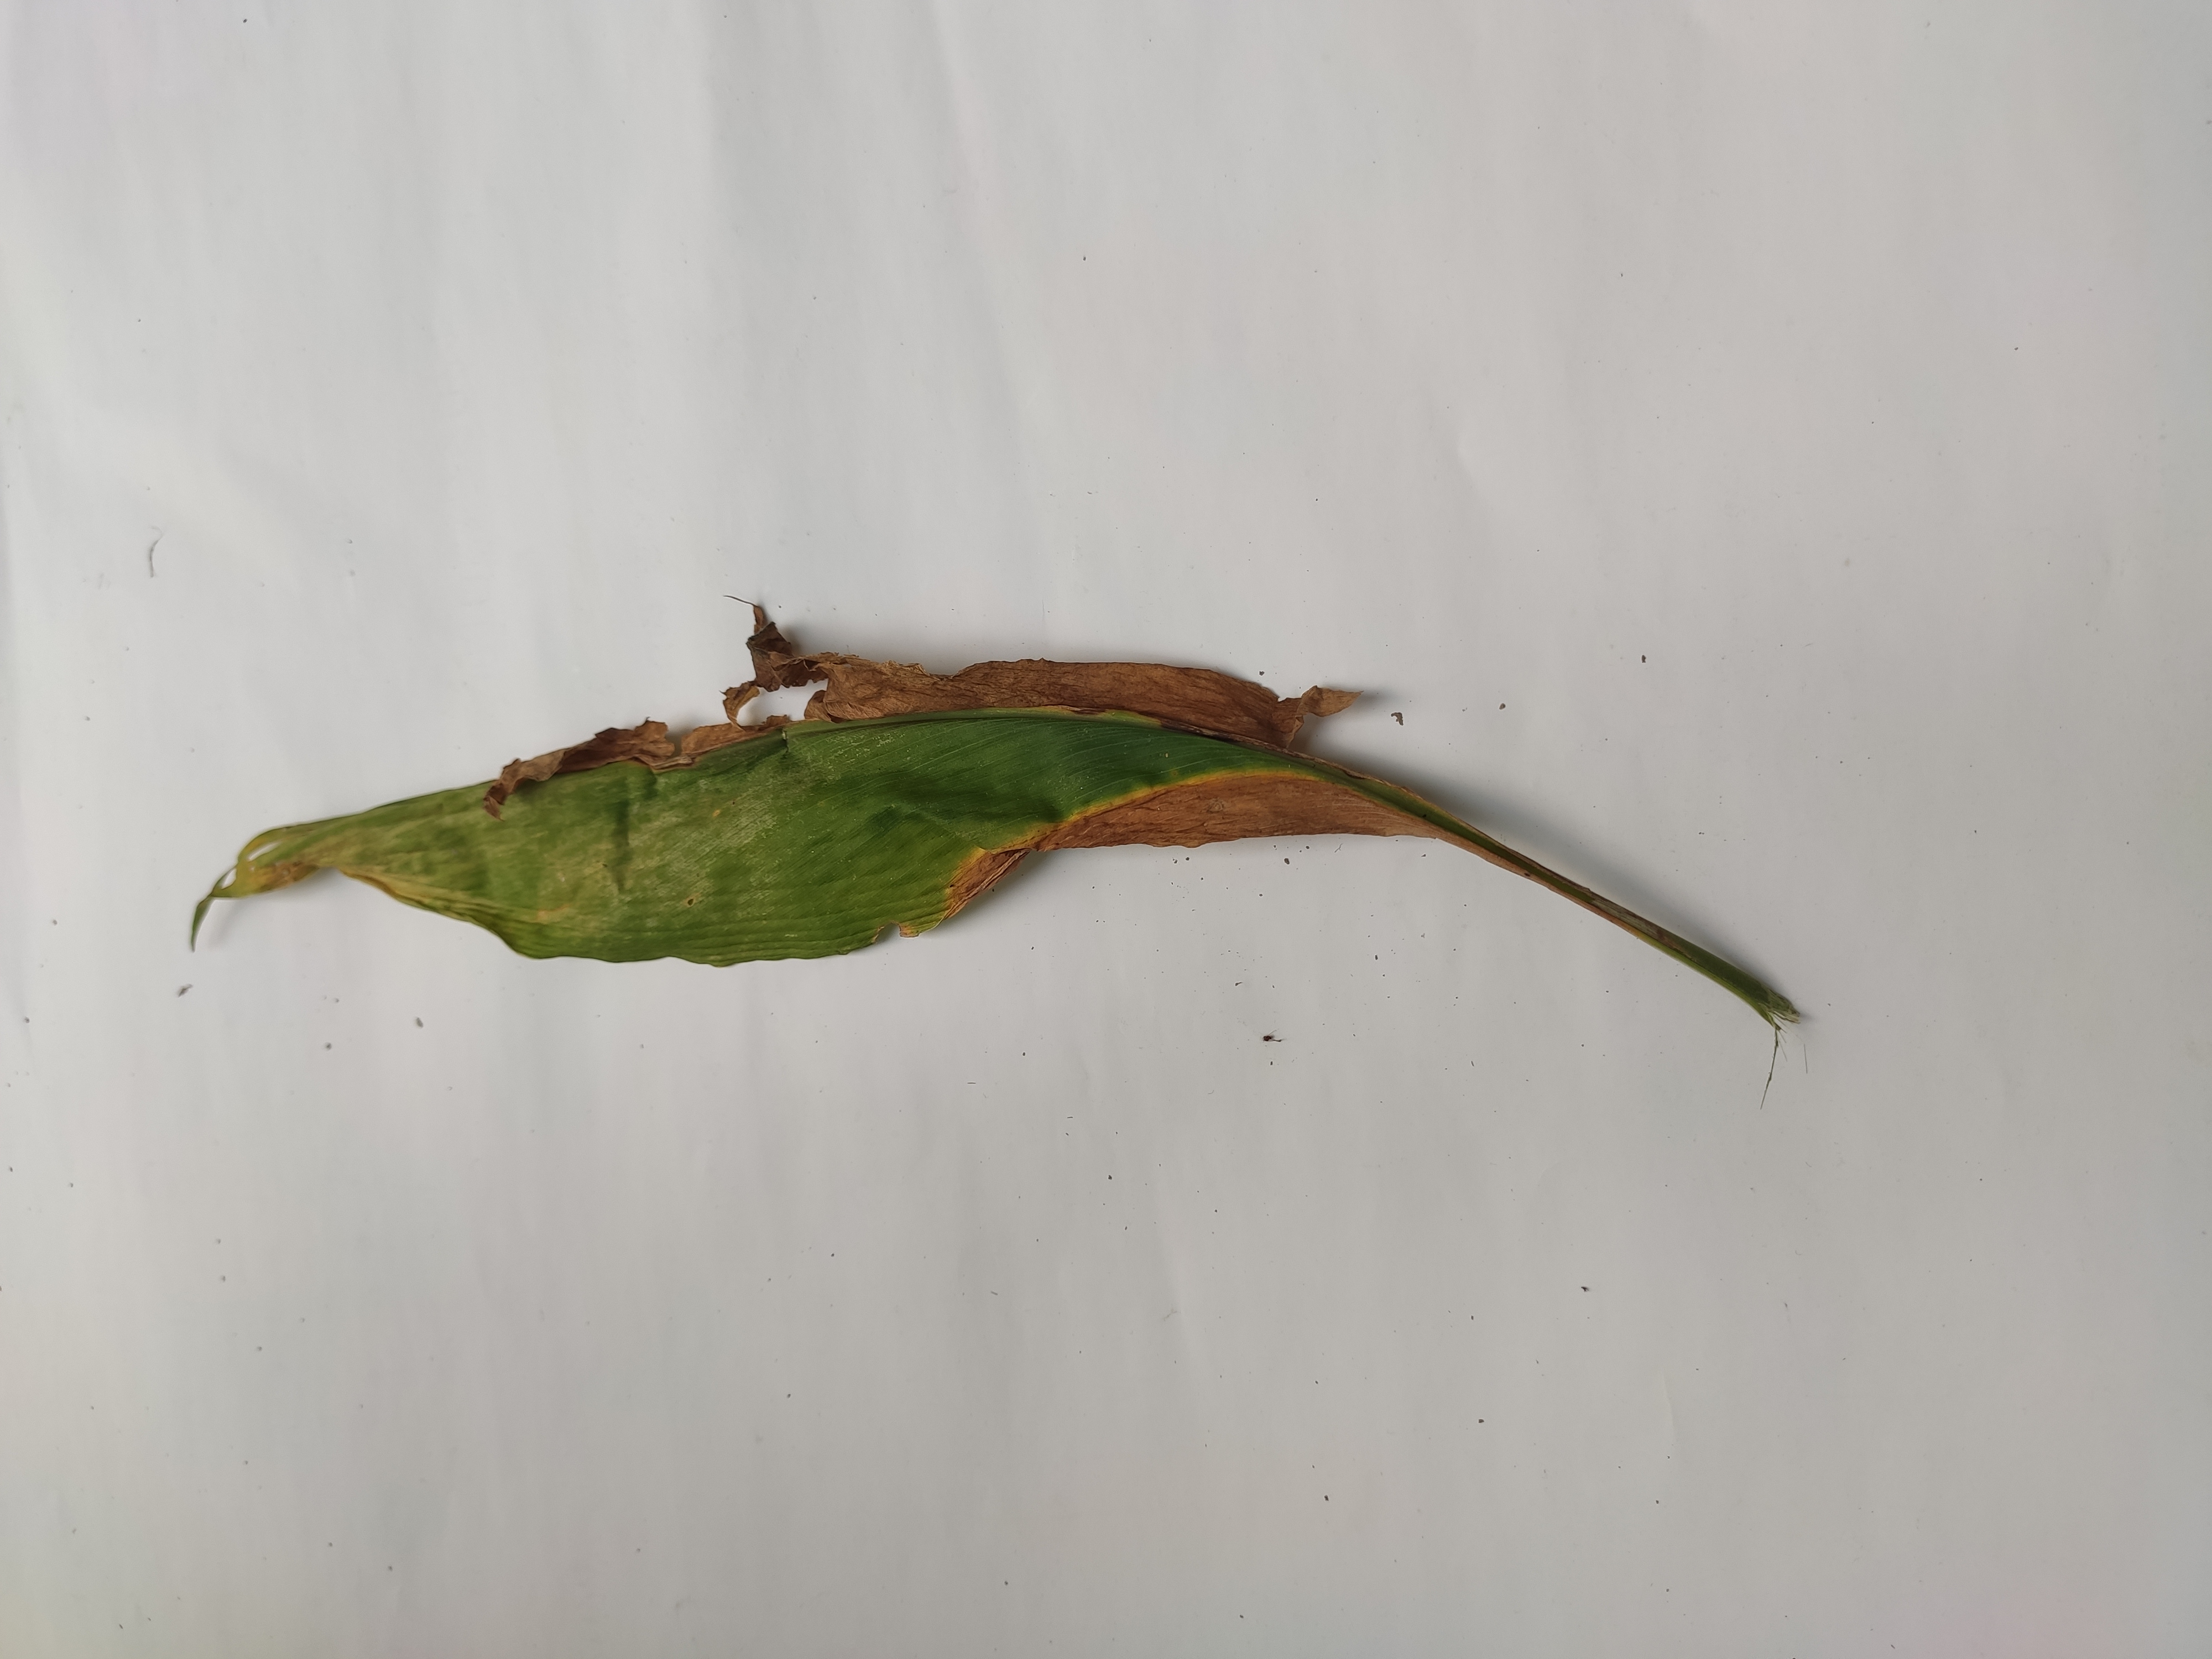
Label: Blotch